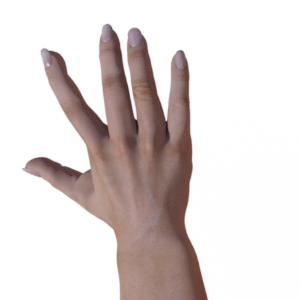
Label: paper